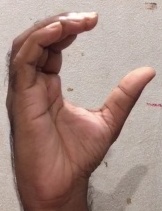
ASL sign: C